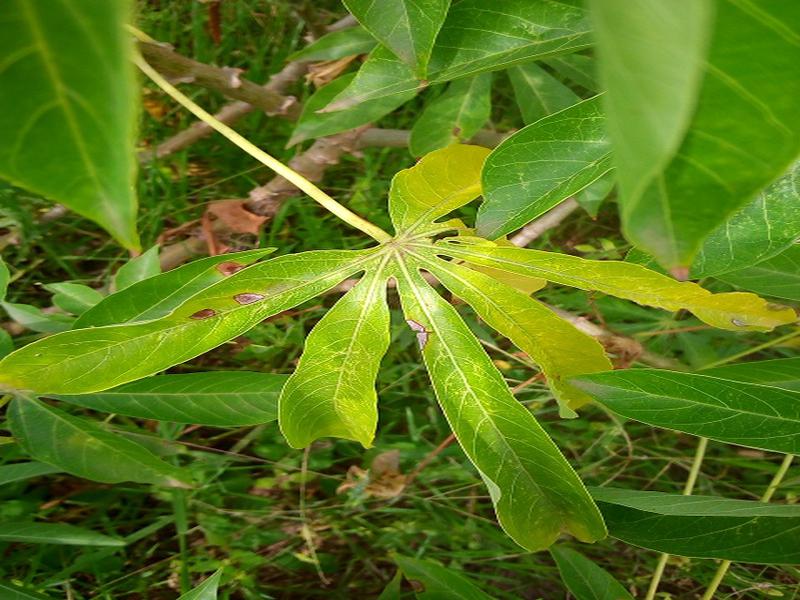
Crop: cassava
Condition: green_mottle